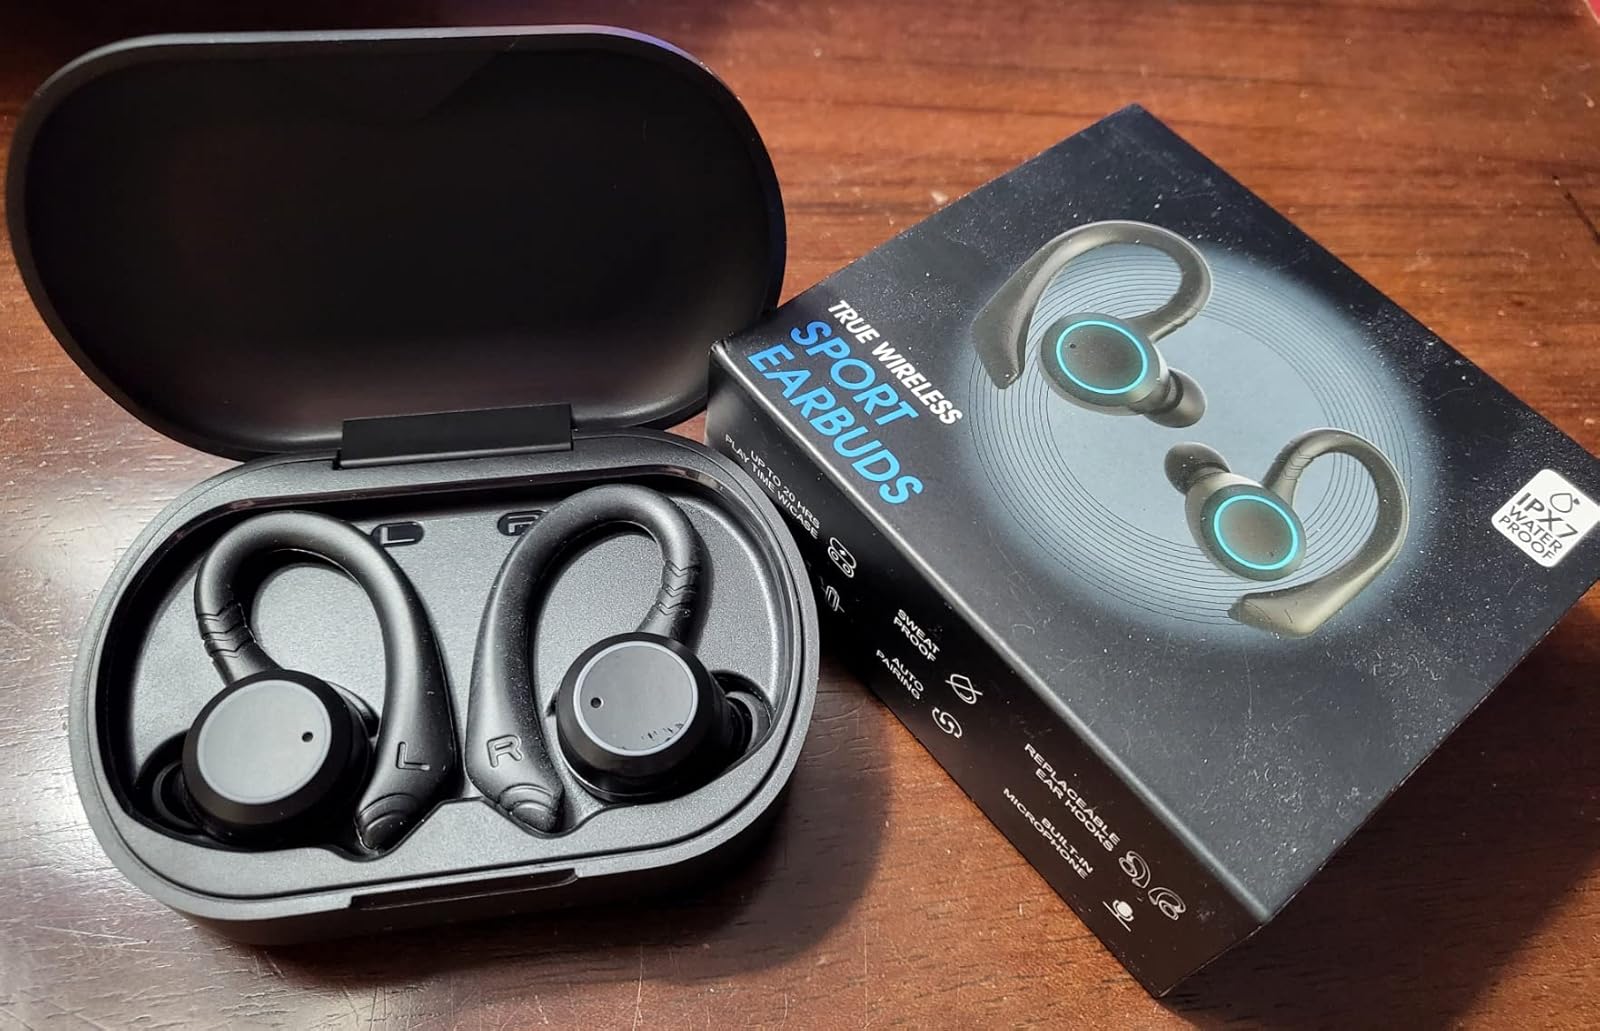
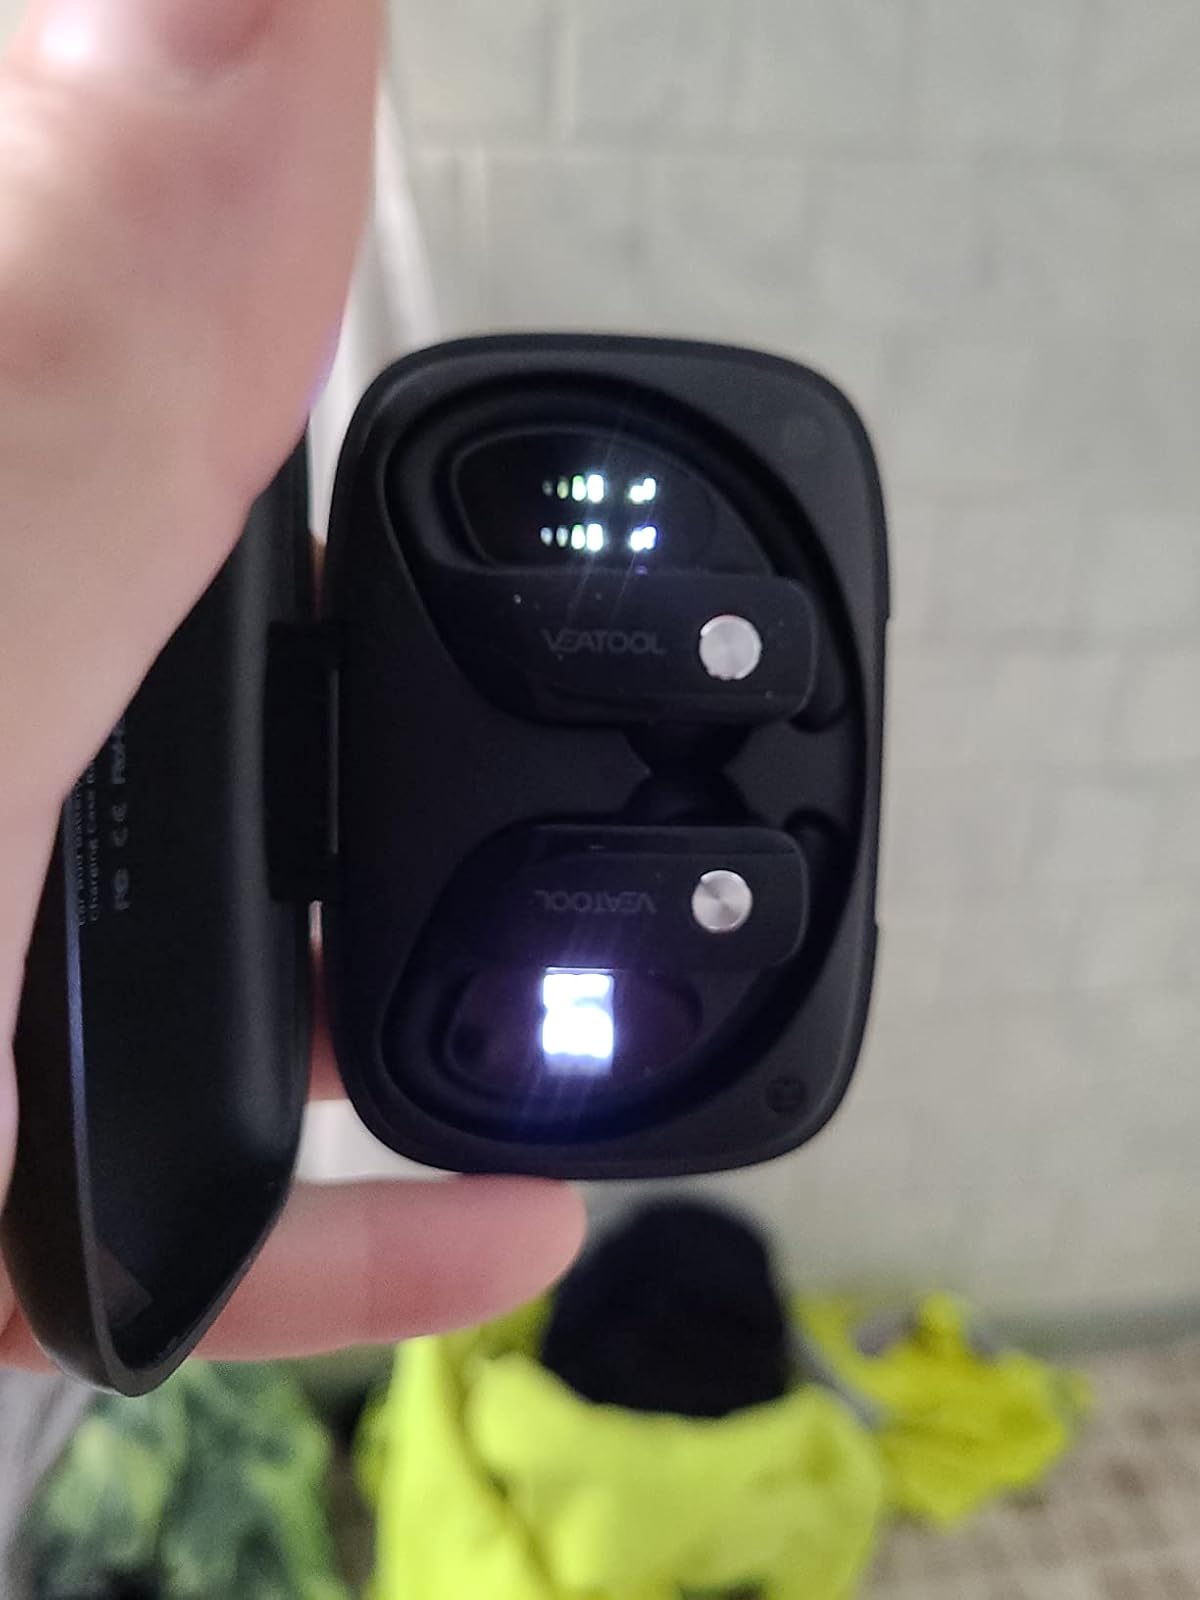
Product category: earbuds
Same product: no